Abba Aa Hudugi

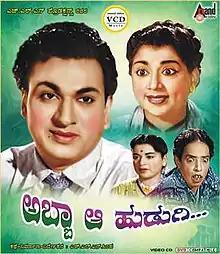
Film VCD cover

Abba Aa Hudugi is a 1959 Indian Kannada-language film written, directed and produced by H. L. N. Sinha based on his own play of the same name. It stars Rajashankar in his debut role, Rajkumar in an extended cameo along with Narasimharaju, Mynavathi and Pandari Bai. It is considered a landmark film in Kannada cinema. Critics have noted that the theme of the movie is loosely based on William Shakespeare 's "The Taming of the Shrew". The film was dubbed in Tamil with the title "Mangaikku Maangalyame Pradhaanam" and was released in 1960. Dialogues were written by S. A. Subbaraman. This film also marked the only Kannada film for Malayalam actress Sukumari.